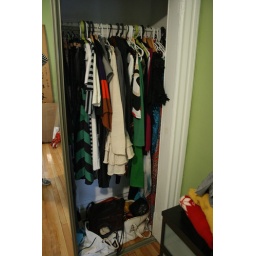
No shelf space, stuff piled on the floor underneath the clothes.